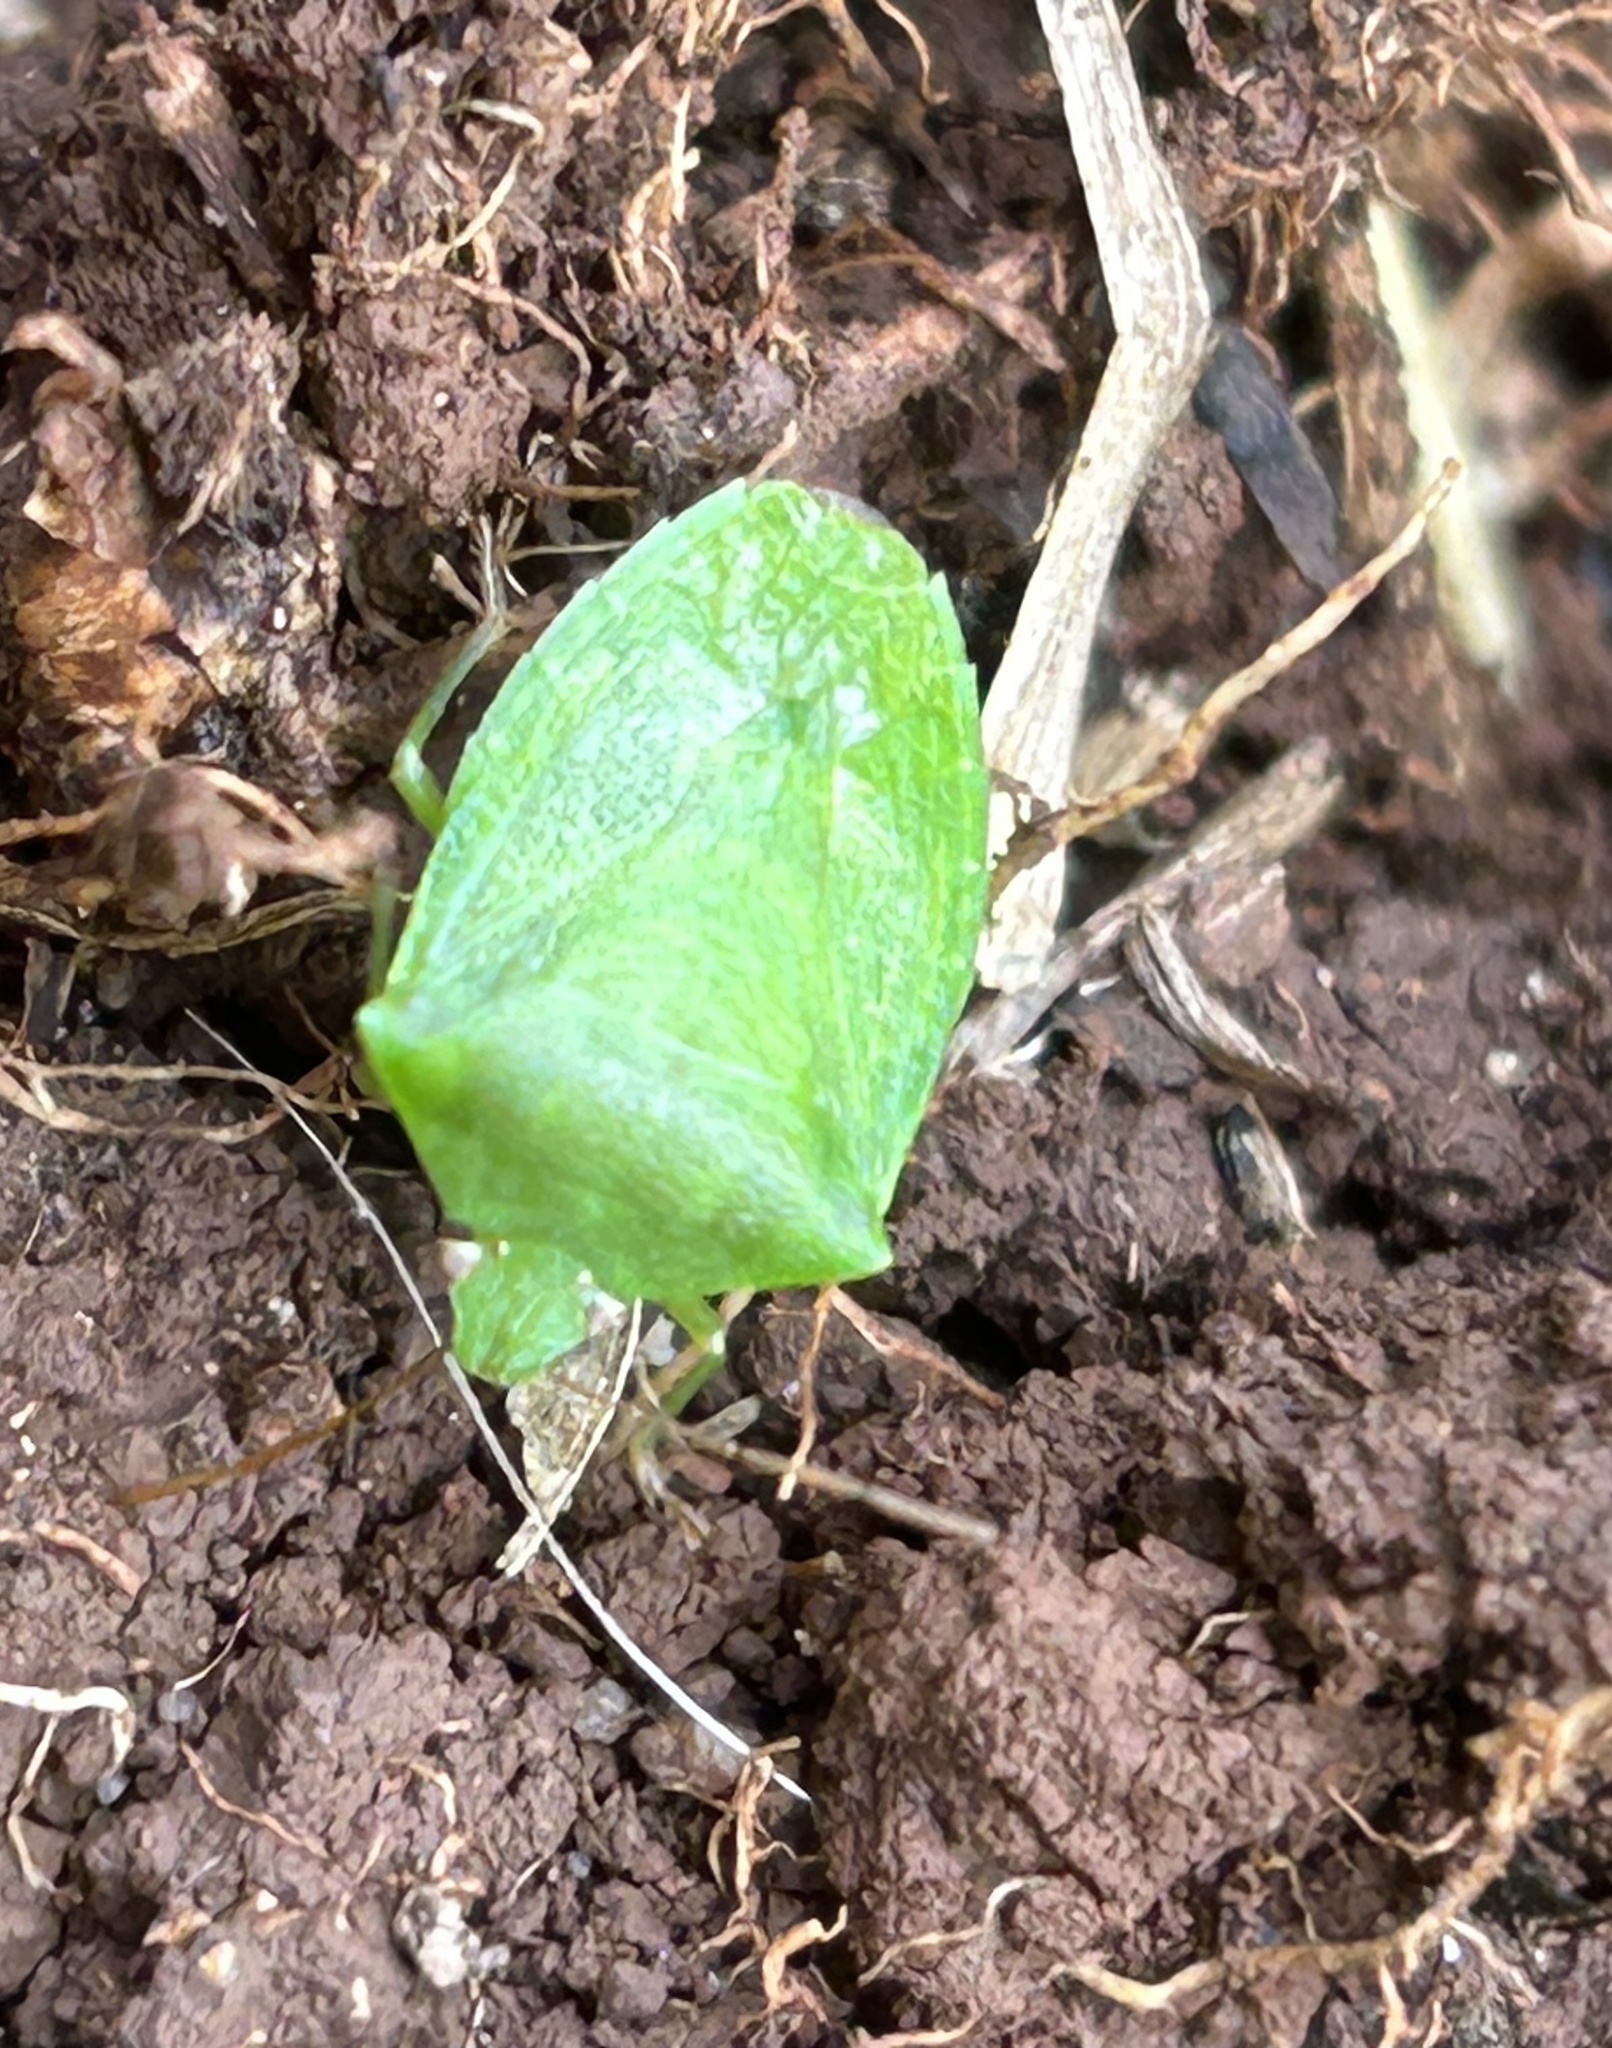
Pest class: stink_bug